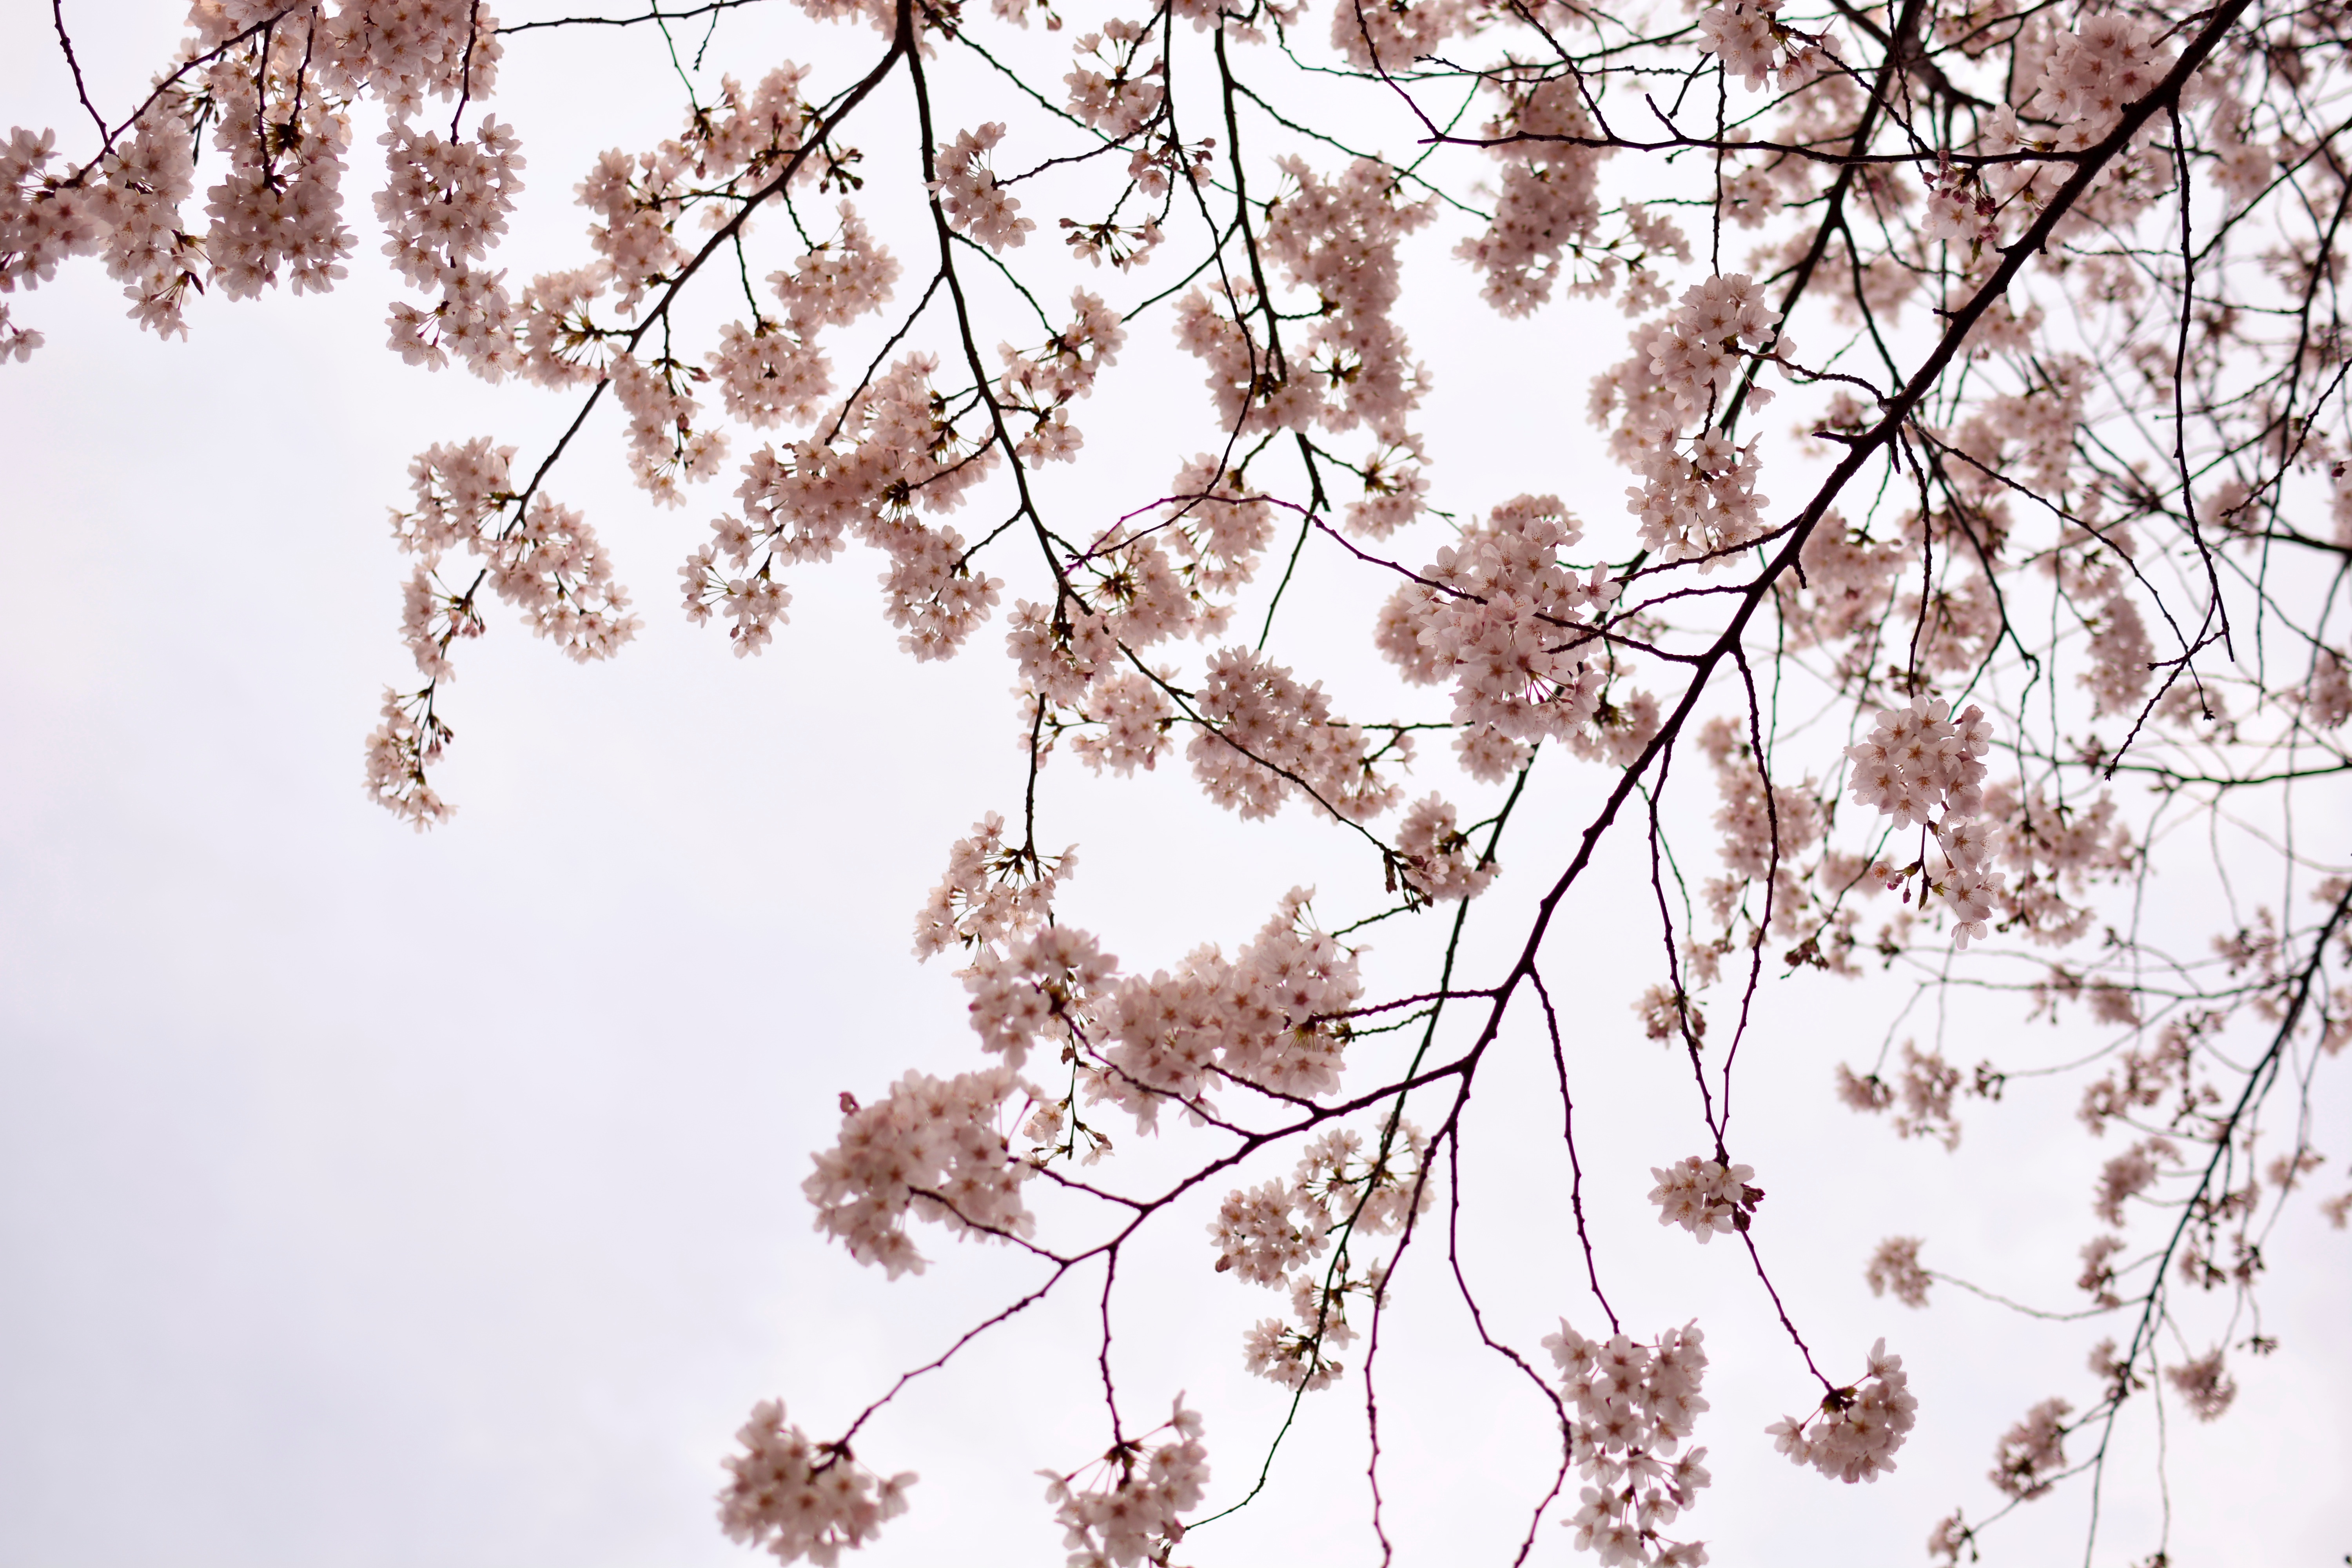
tree, branch, blossom, winter, plant, flower, spring, season, cherry blossom, twig, freezing